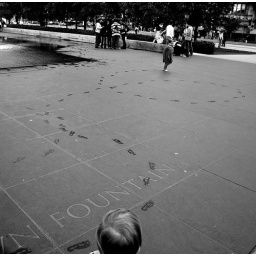
that's what probably on the mind of my boy below looking at this girl